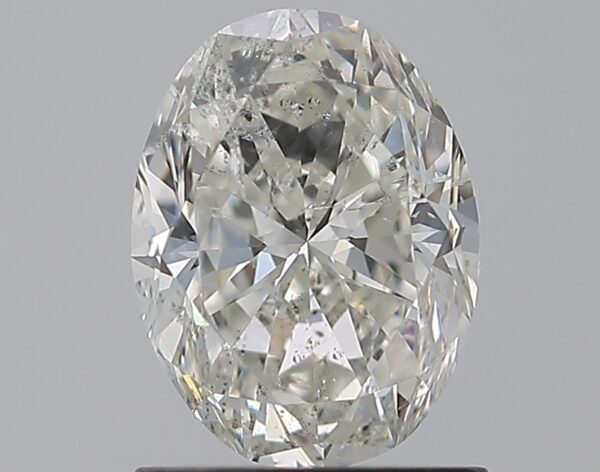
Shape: oval
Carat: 1.2
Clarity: SI2
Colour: I
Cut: VG
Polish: VG
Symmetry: VG
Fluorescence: N
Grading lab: IGI
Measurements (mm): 7.8 x 5.86 x 3.85